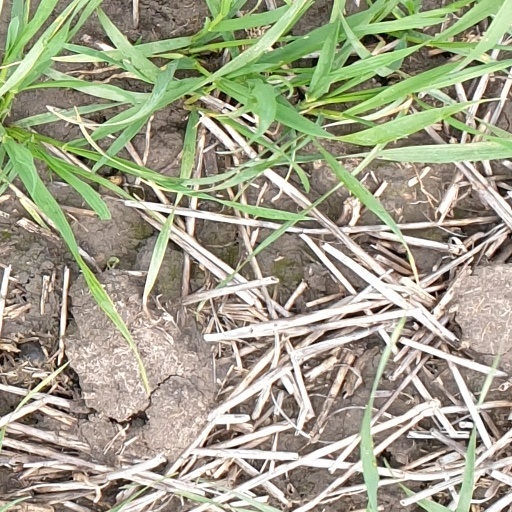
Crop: wheat